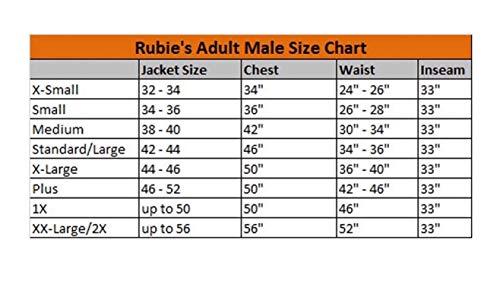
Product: Rubie's Costume Co. Men's Swankster Costume
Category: Clothing, Shoes & Jewelry | Costumes & Accessories | Men | Costumes & Cosplay Apparel | Costumes
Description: Costumes are not sized the same as clothing, important to consult Rubie's men's size chart before making selection.
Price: $57.79 - $85.59